Avigliana Castle

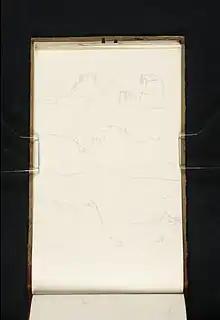
JMW Turner: Two Sketches of the Castle at Avigliana from the West, and One of Sacra di San Michele from the East (1819)

On 24 February 1360, Amedeo VII Count of Savoy, known as the Red Count, was born here, and in 1368 Phillip II of Piedmont, the rebel prince who had ruled Turin on behalf of the Green Count (who whose court was based on the other side of the Alps) was imprisoned there while awaiting a sentence of death by drowning in the Lake of Avigliana.